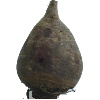
Label: Beetroot 1